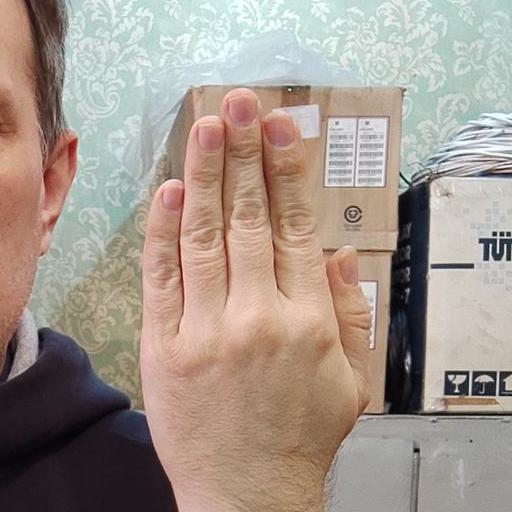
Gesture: stop_inverted